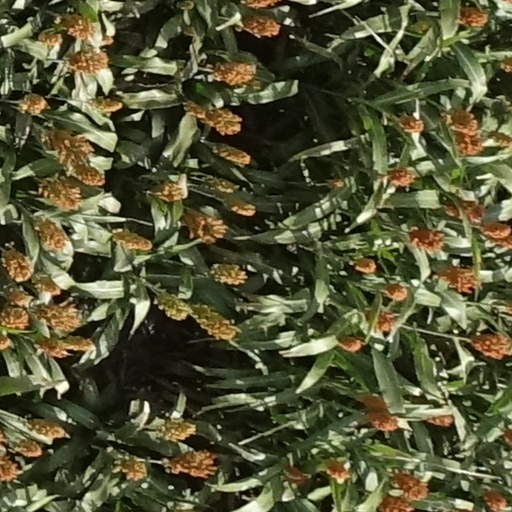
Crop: sorghum